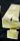
Number: 4